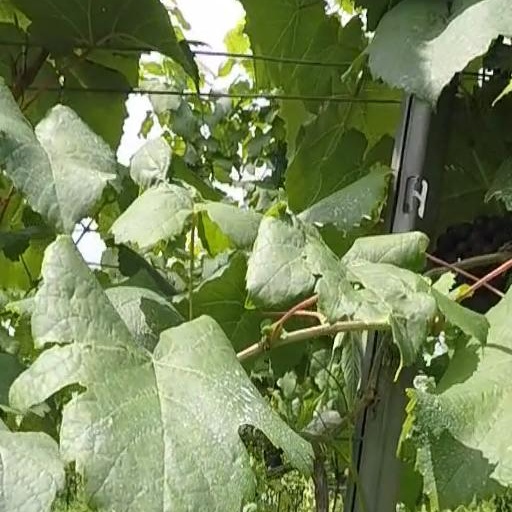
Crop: grape